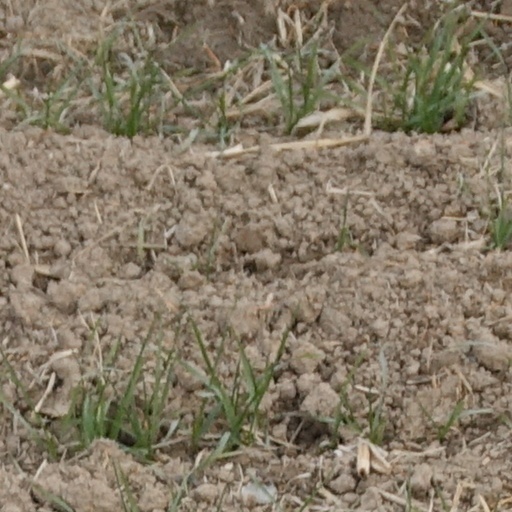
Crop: wheat